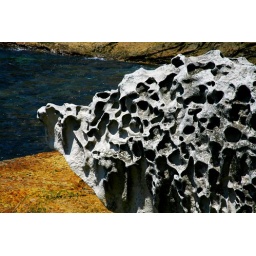
Wind and water erosion creates amazing shapes in the coastal rock around Bondi, Sydney, Australia.